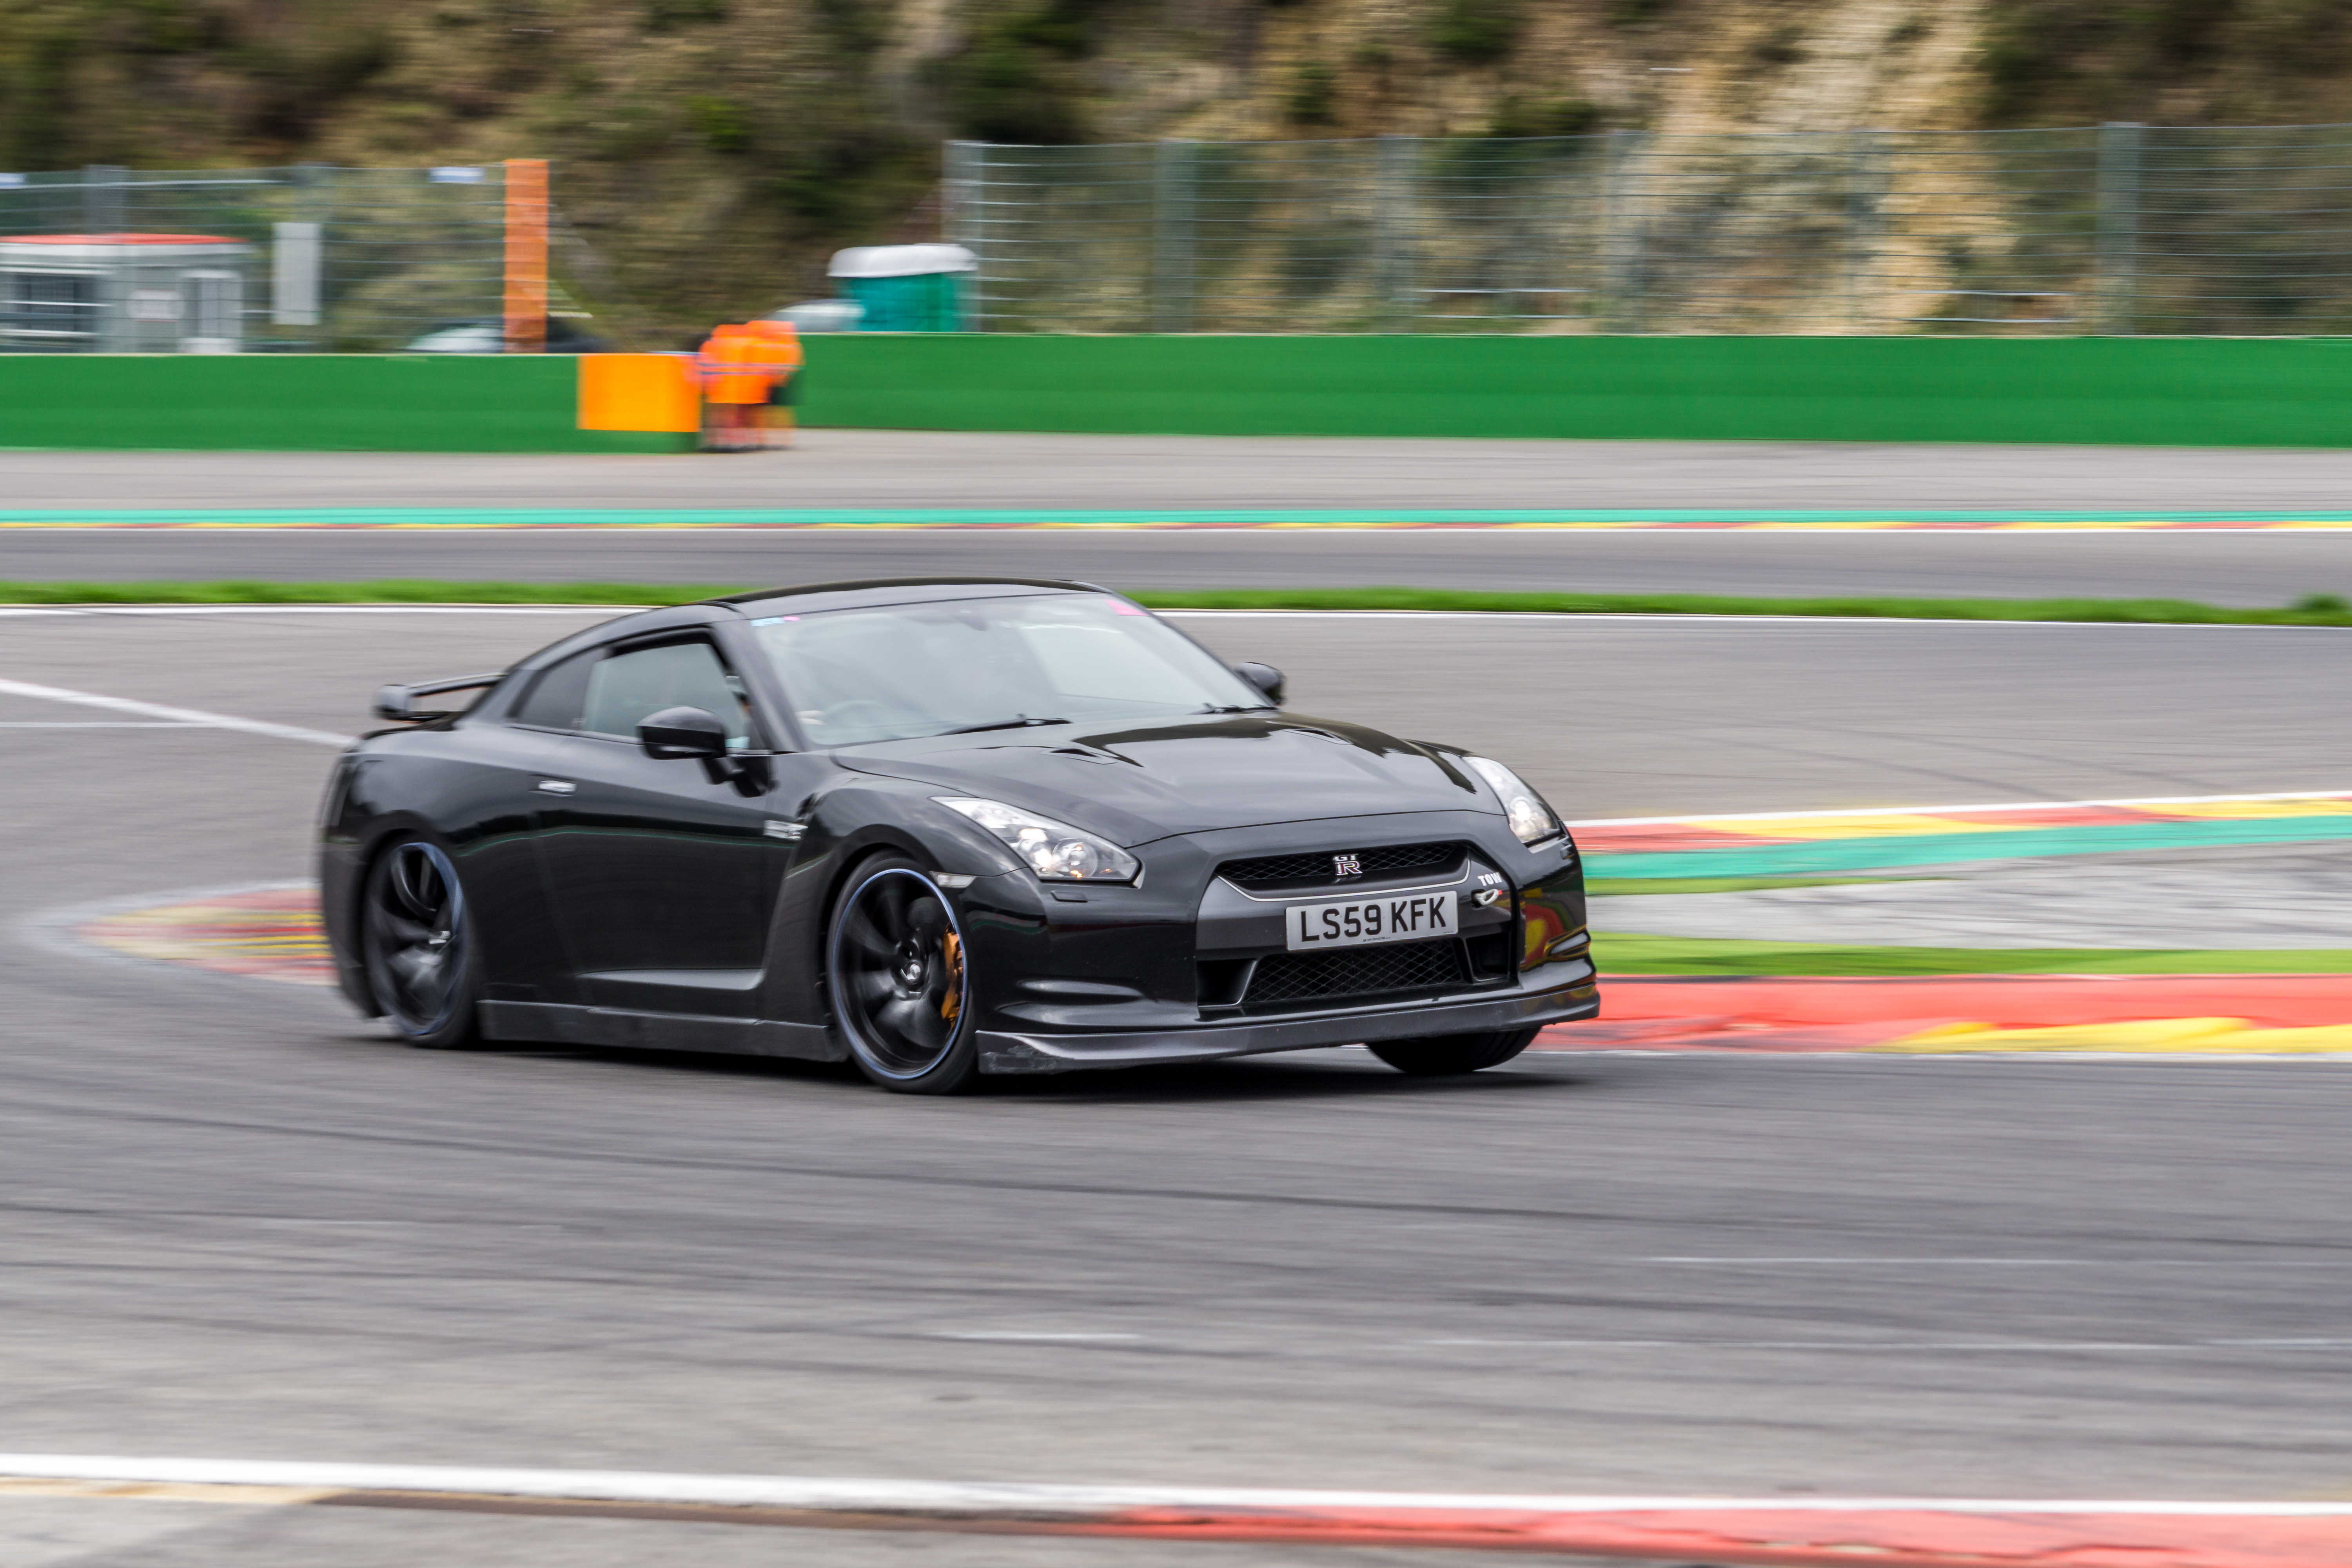
track, car, wheel, vehicle, sports car, supercar, sony, day, audi, coupe, motorsport, ilce6000, trackday, prepared, spafrancorchamps, sel55210, 19042016, land vehicle, audi r8, automobile make, automotive design, luxury vehicle, performance car